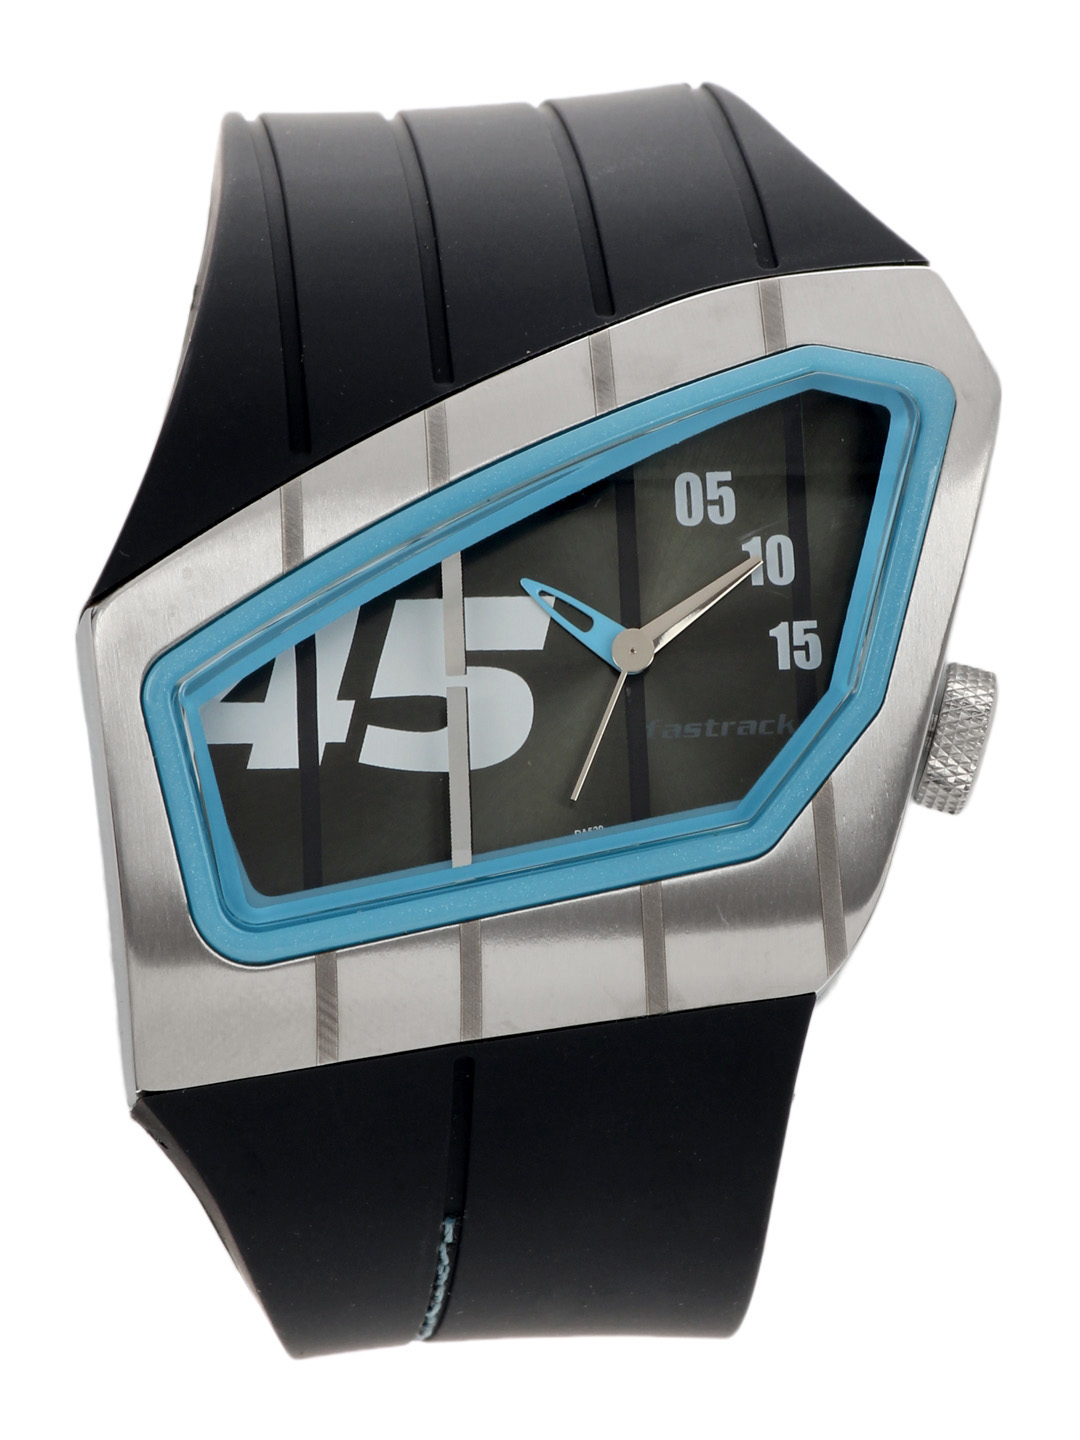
Fastrack Men Black Dial Watch
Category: Accessories / Watches / Watches
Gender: Men
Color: Black
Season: Winter 2016
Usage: Casual